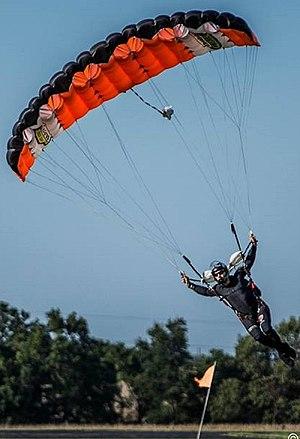
Dobromir Slavchev est un homme d'affaires bulgare, personnalité publique, mécène des art et des sports, producteur d'un large éventail d'art et de divers événements culturels, écrivain bulgare contemporain et instructeur de parachutisme.